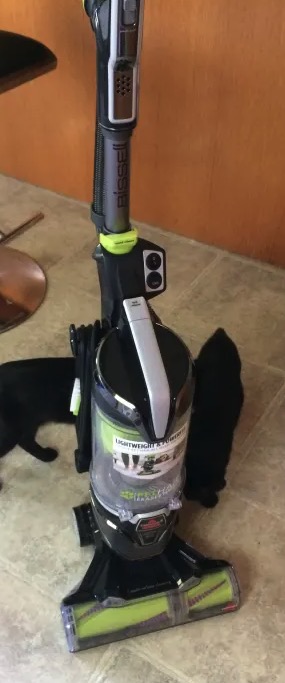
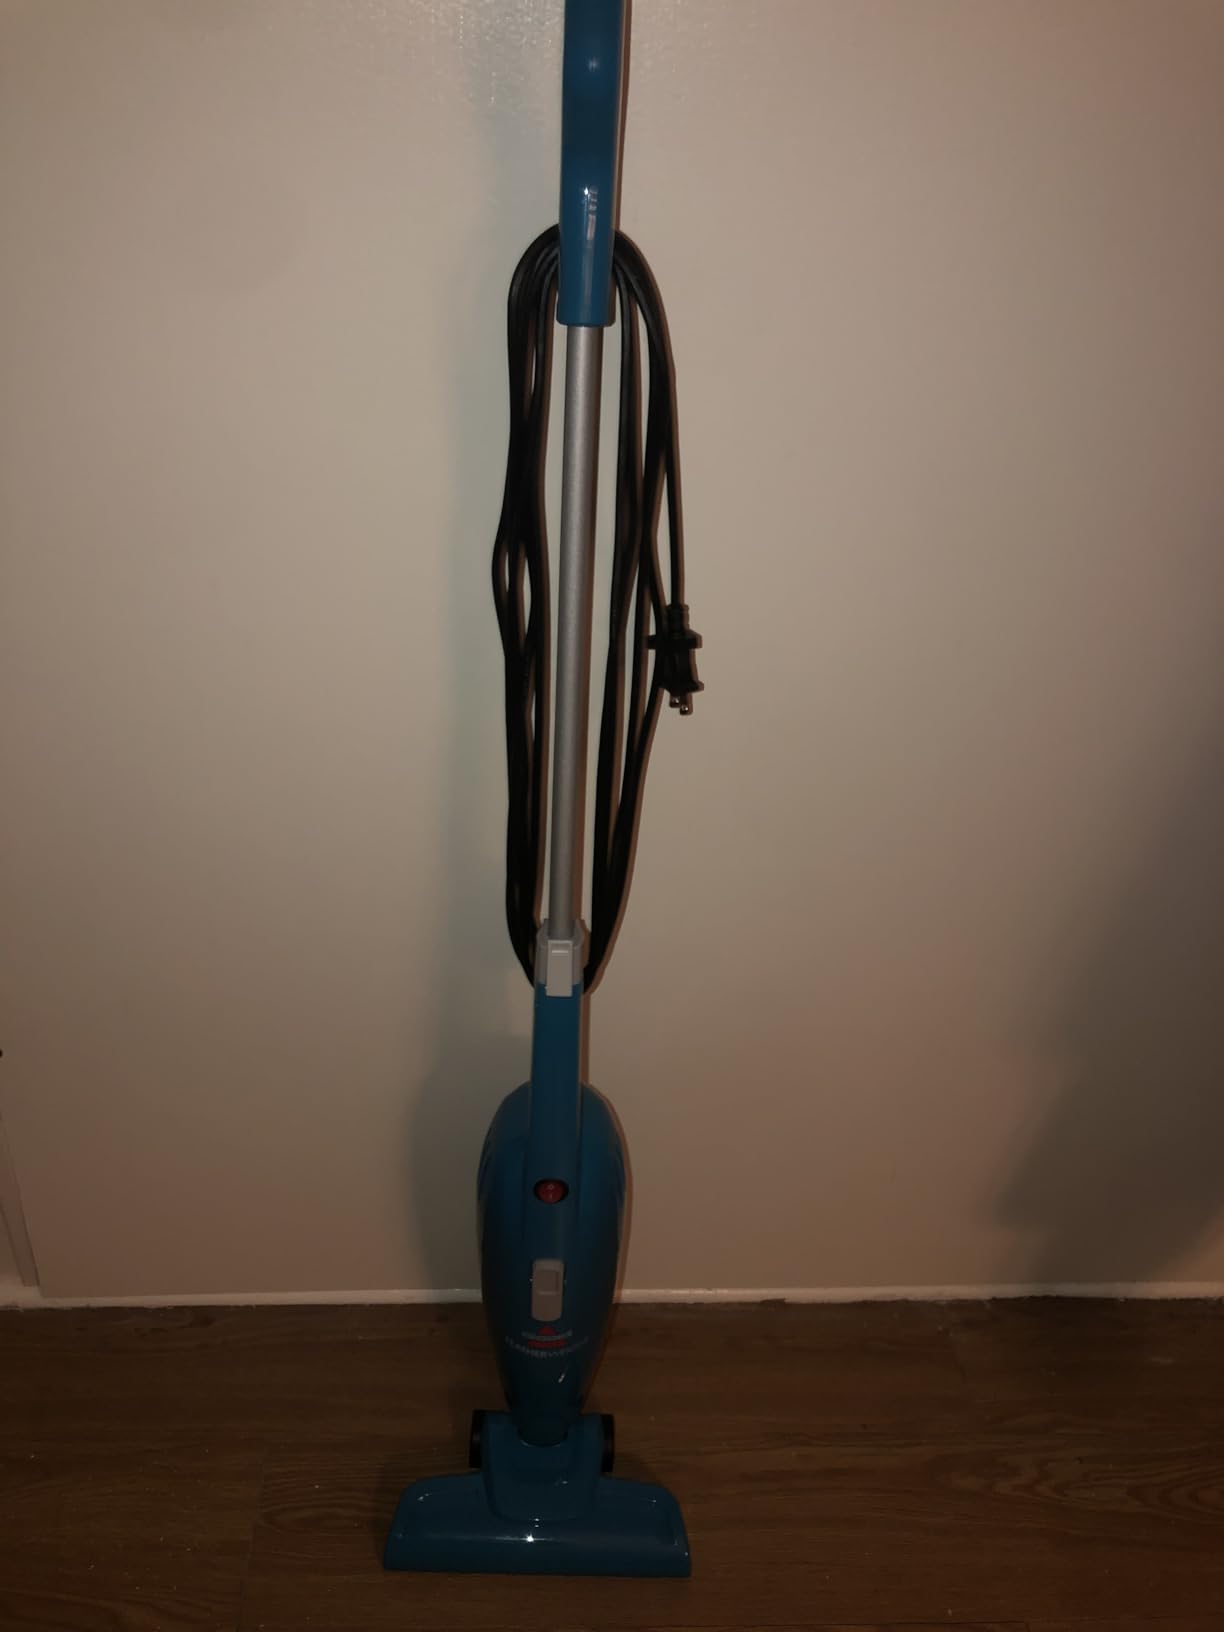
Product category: items_vacuum
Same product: no